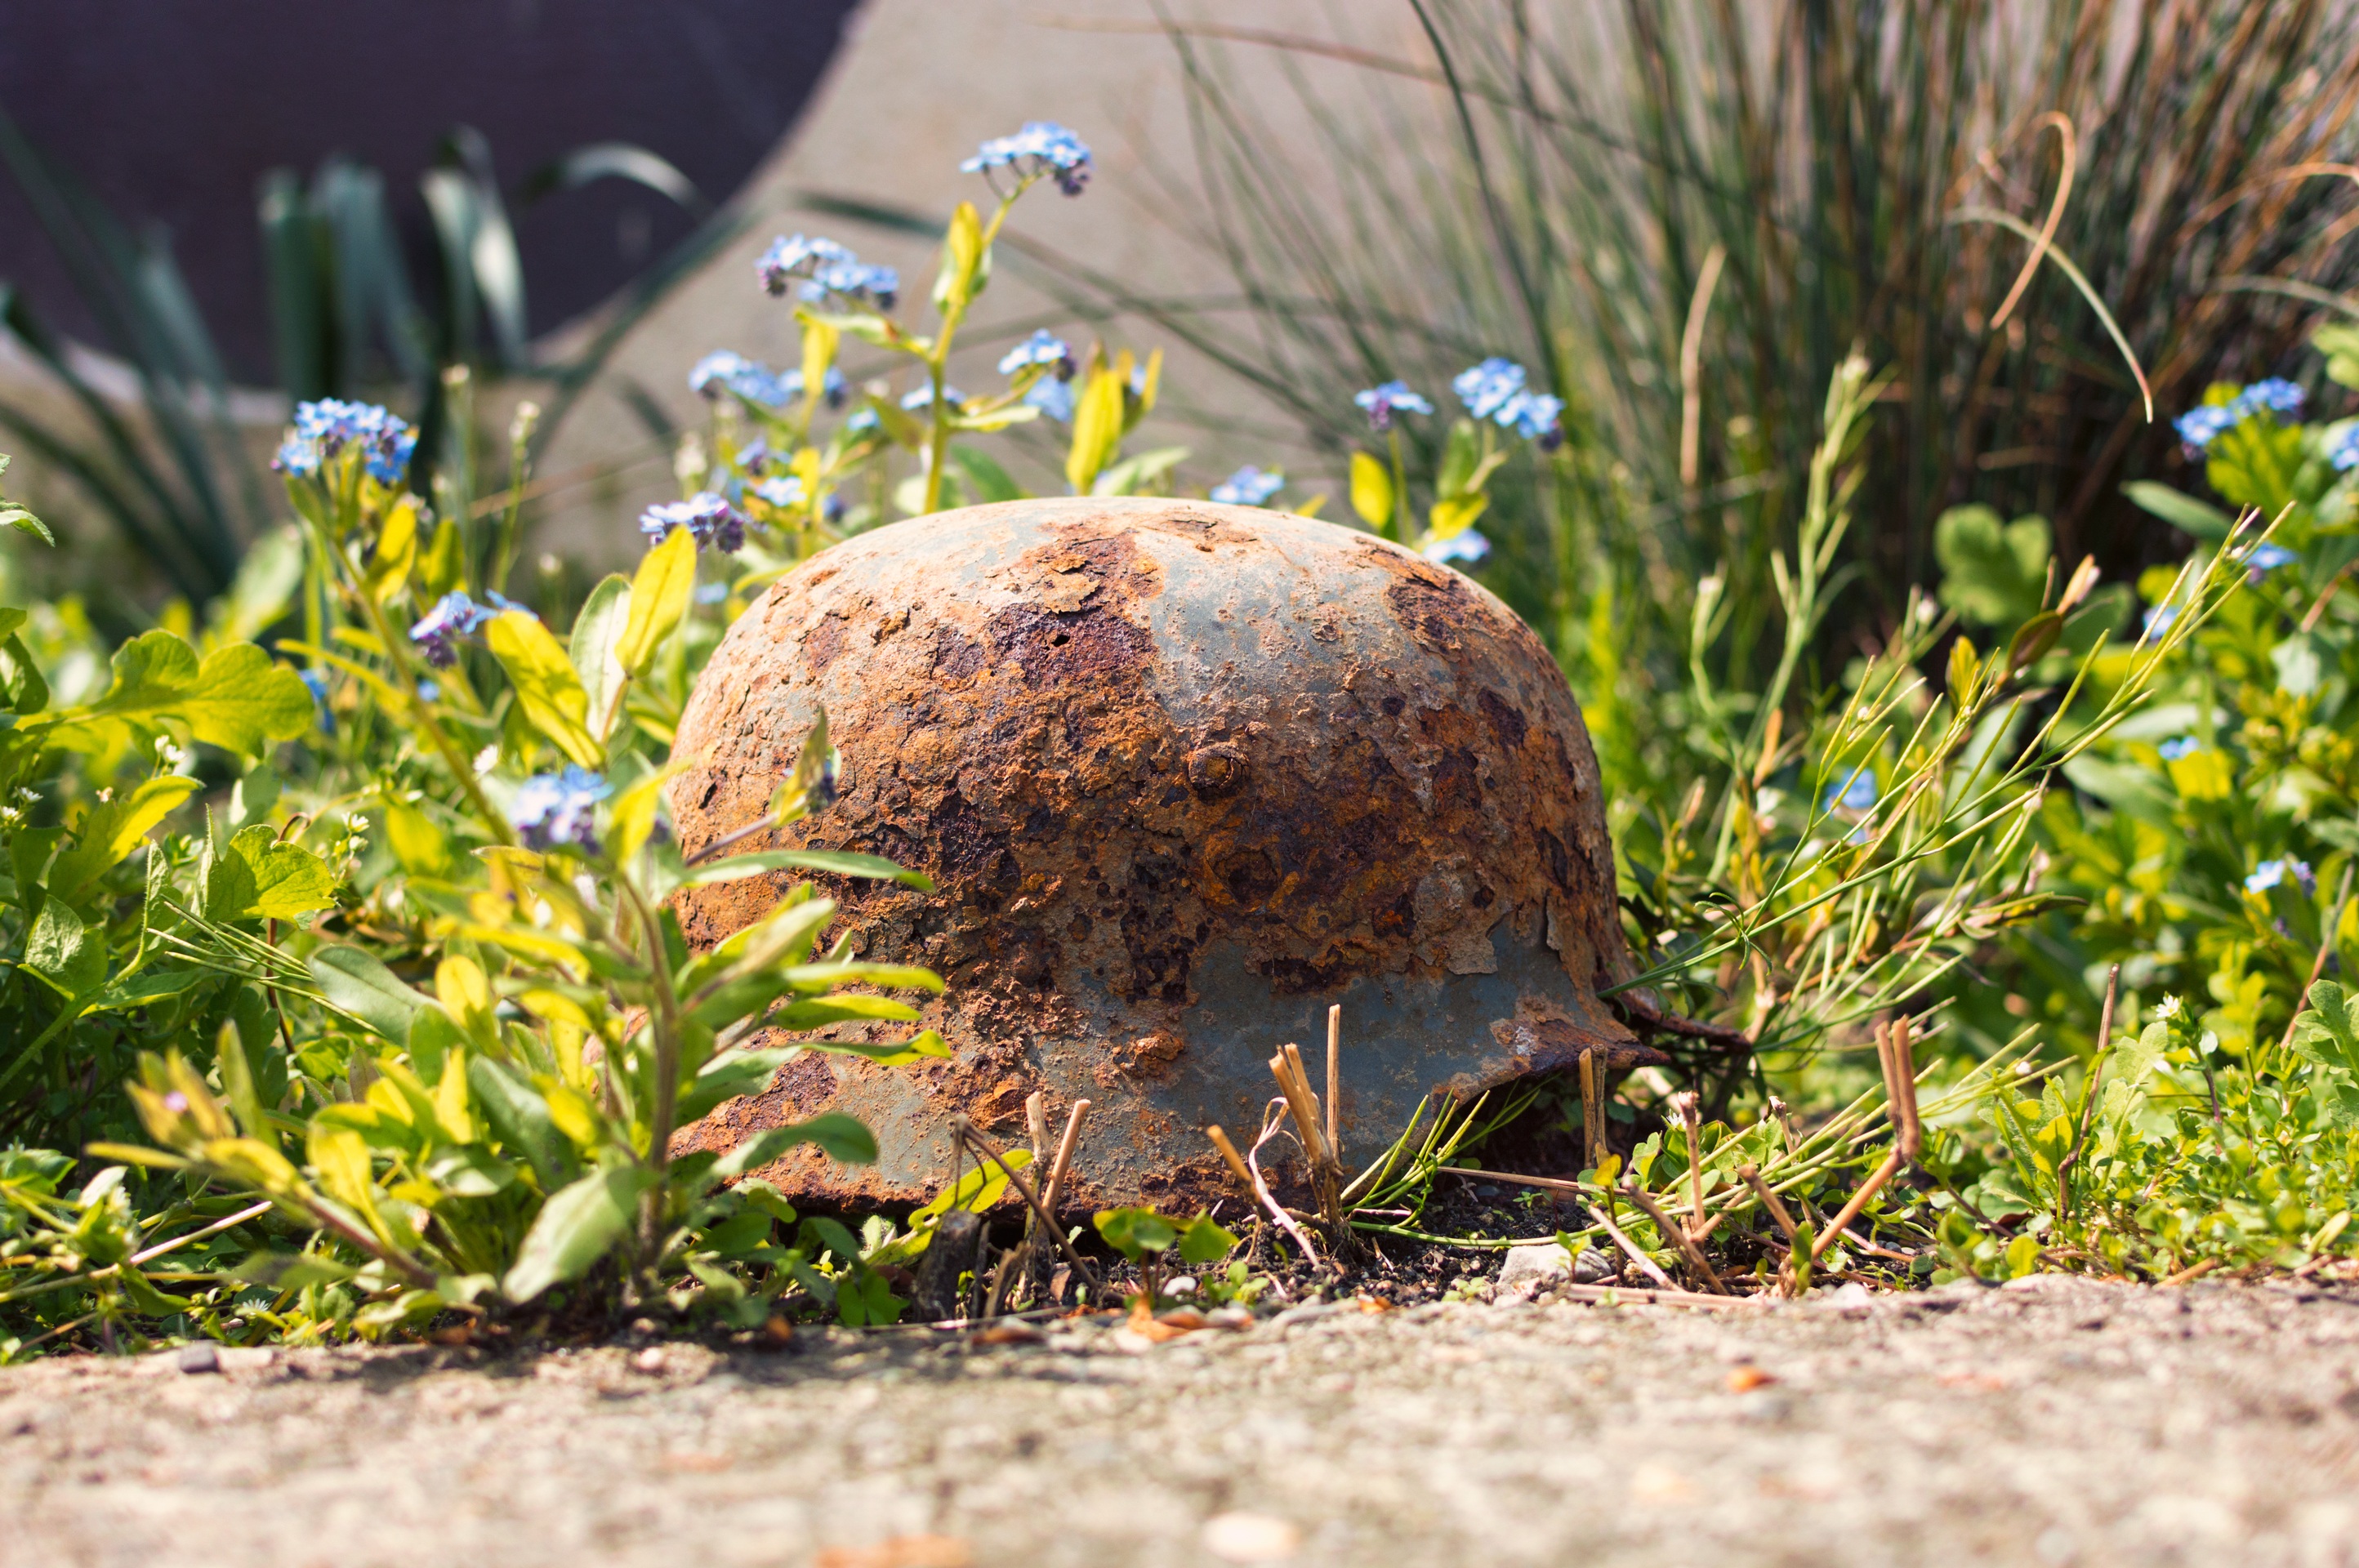
grass, lawn, wildlife, soil, garden, still life, fauna, flowers, war, concept, harmony, stainless, stahlhelm, war relic, forget my not